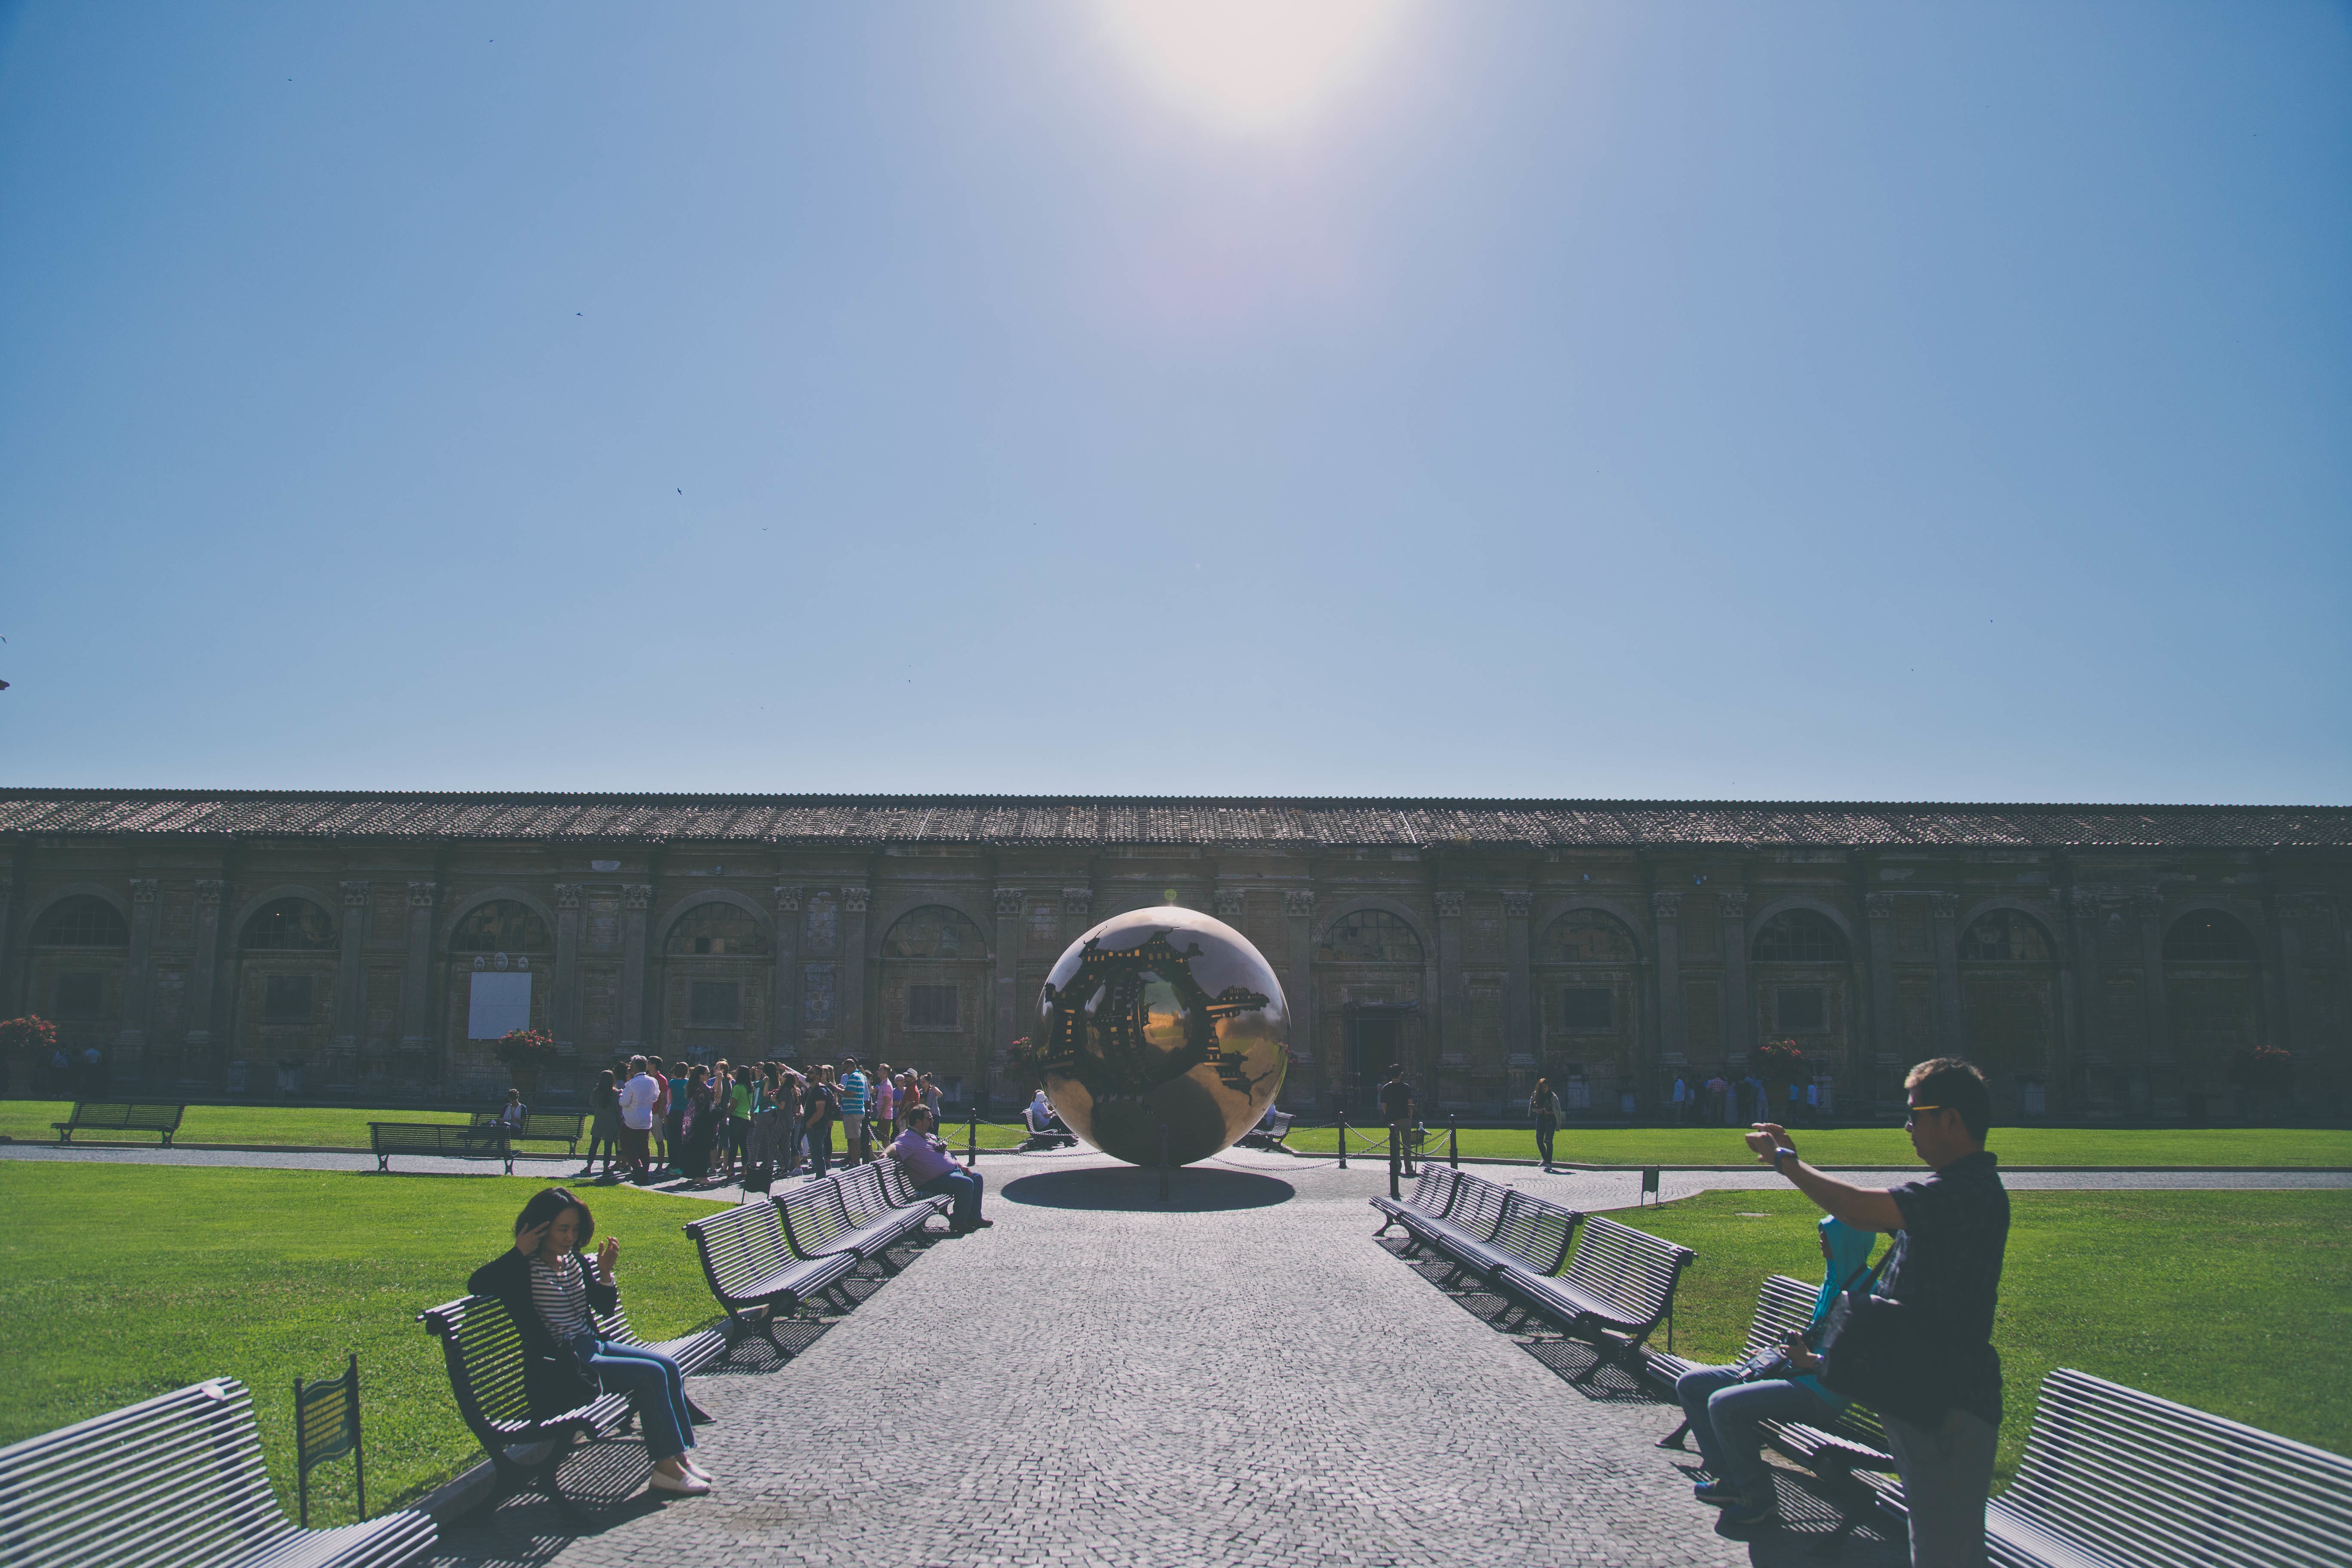
structure, highway, stadium, arena, race track, atmosphere of earth, sport venue